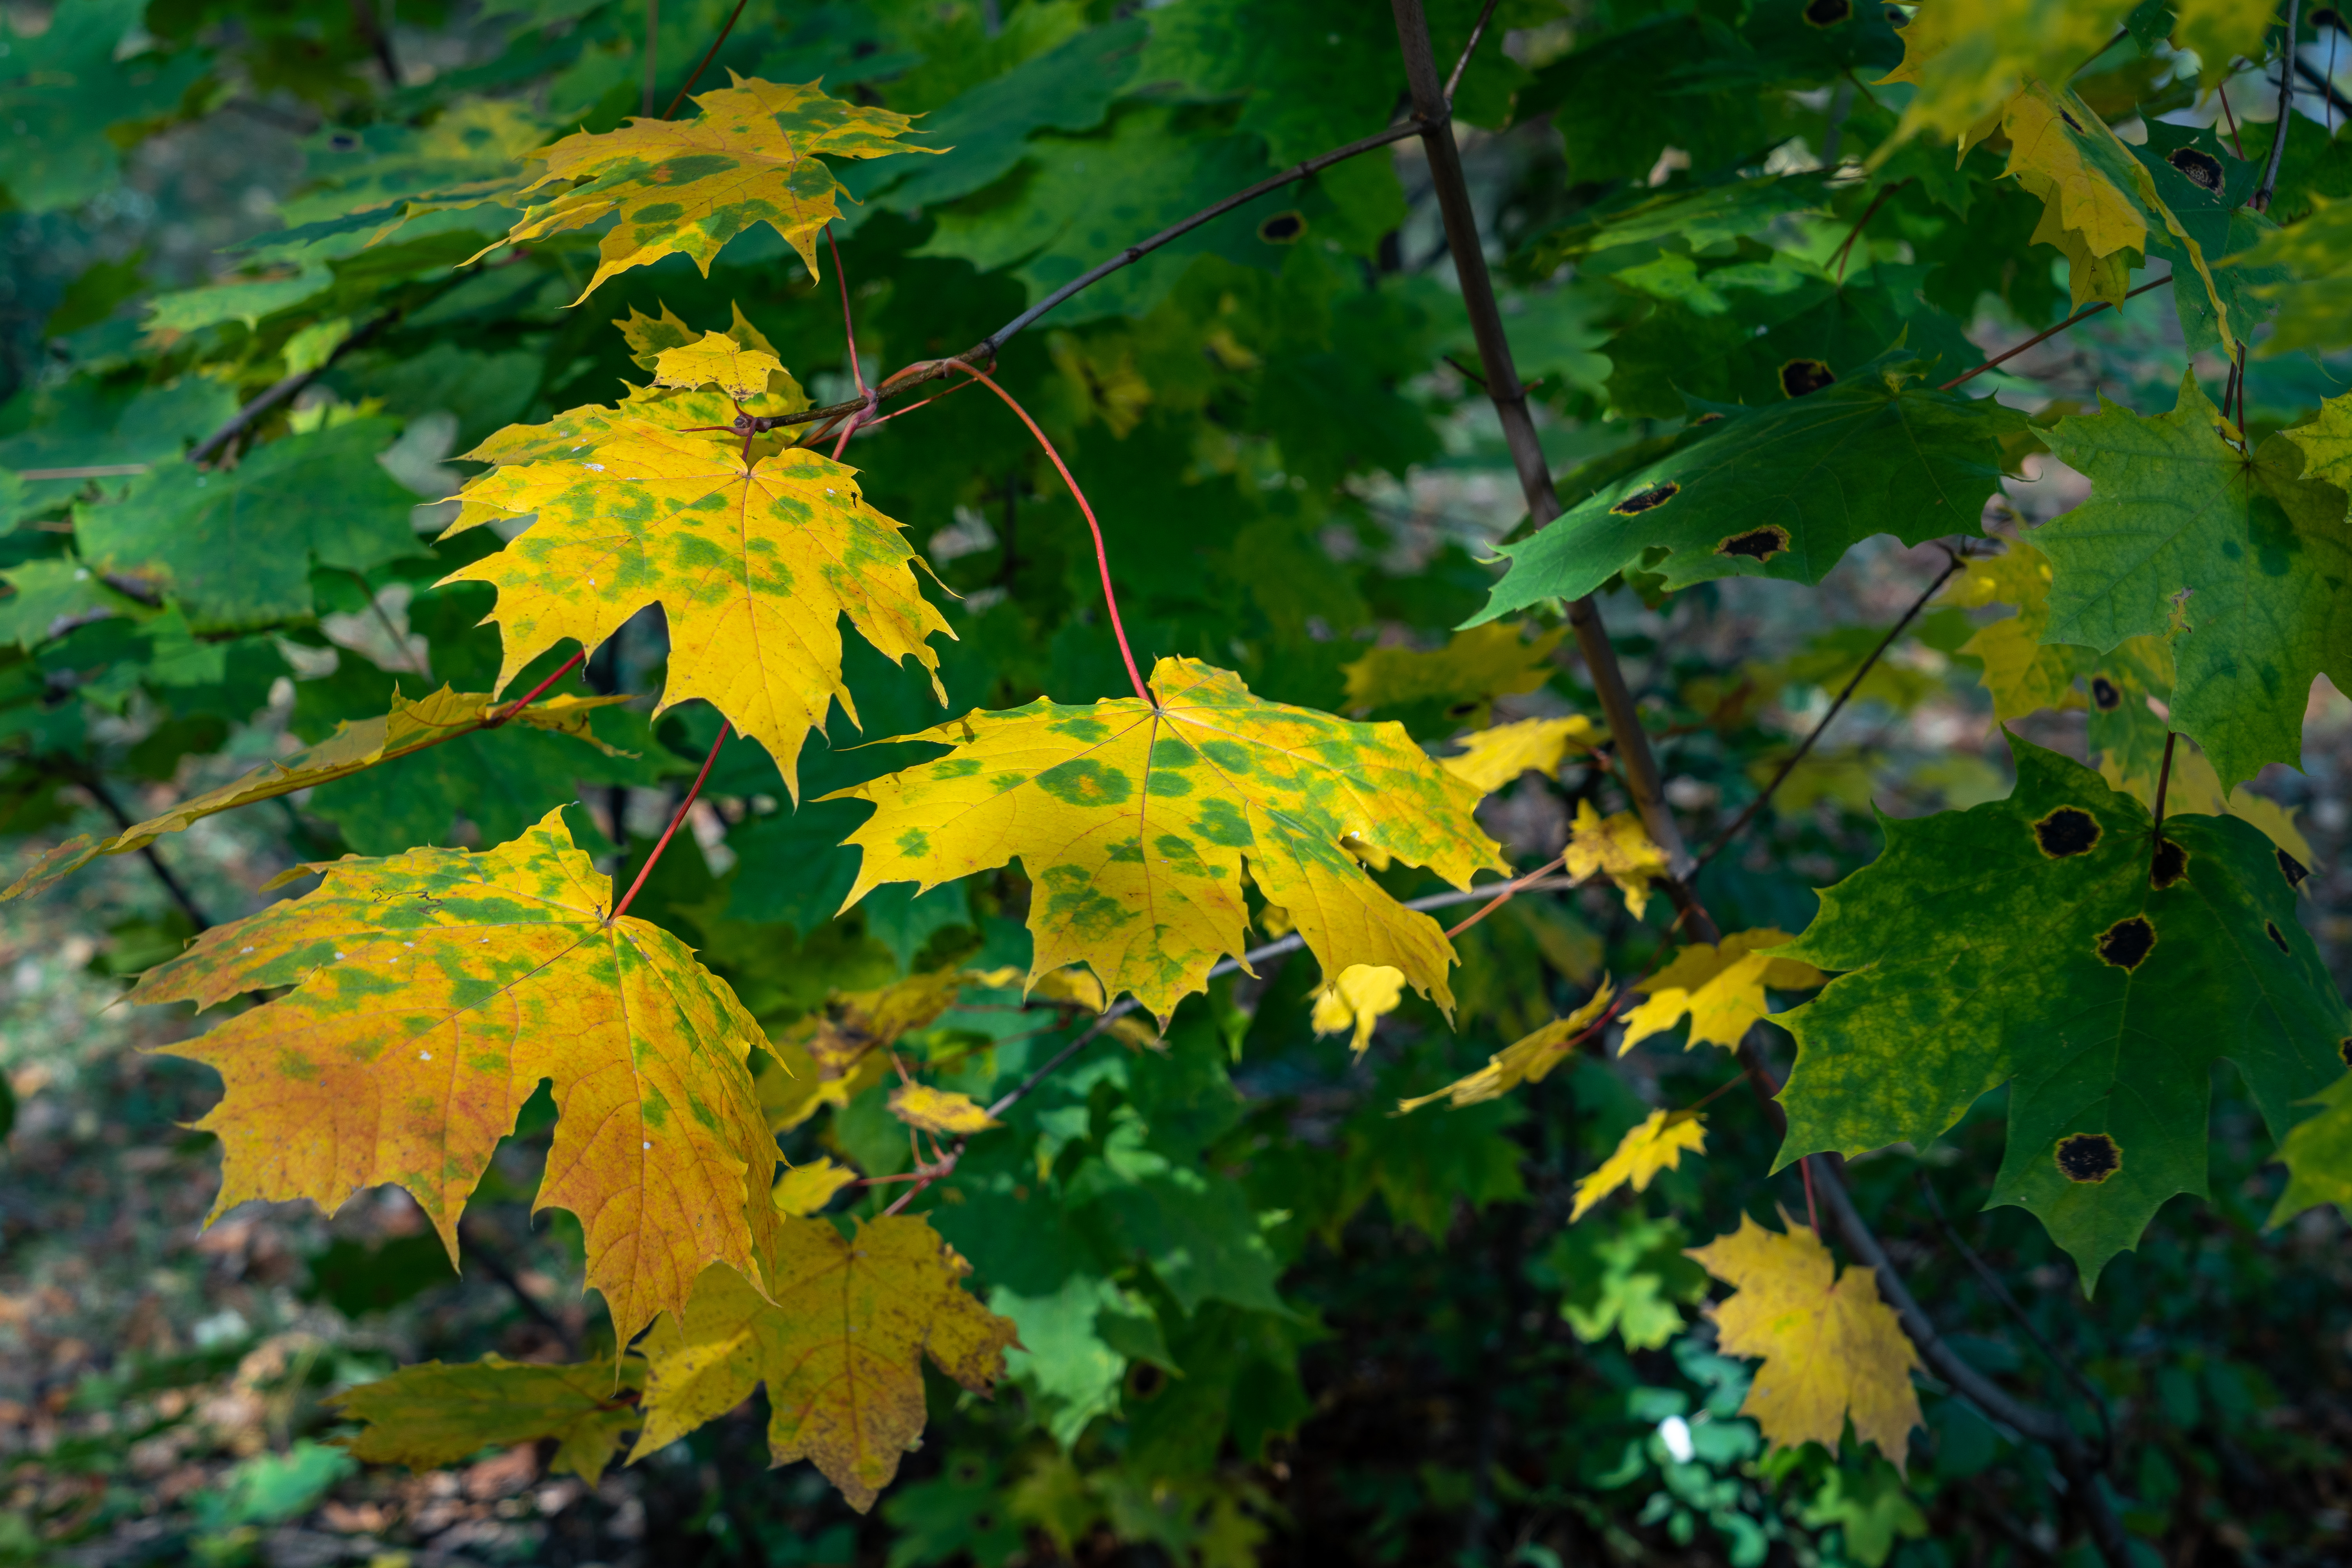
autumn, maple, foliage, colorful, fall foliage, tree, mood, autumn mood, fall colors, golden, bright, sun, sky, plants, nature, yellow, natural environment, leaf, woody plant, biome, deciduous, forest, twig, annual plant, Northern hardwood forest, vascular plant, woodland, plant pathology